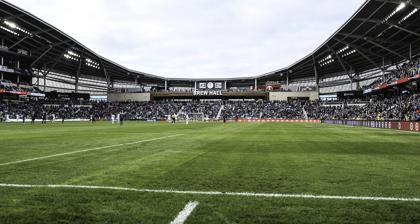
Building: Allianz Field
Country: United States of America
Year built: 2019
Soccer stadium in St. Paul, Minnesota For other uses, see Allianz Stadium . Allianz Field Allianz Field on inauguration day in April 2019 Allianz Field Location in Minnesota Show map of Minnesota Allianz Field Location in the United States Show map of the United States Location 400 Snelling Avenue North Saint Paul , Minnesota Coordinates 44°57′11.2″N 93°09′53.0″W / 44.953111°N 93.164722°W / 44.953111; -93.164722 Public transit Green Line A Line at Snelling Avenue Owner Minnesota United FC Capacity 19,400 Surface Grass Construction Broke ground December 12, 2016 ( December 12, 2016 ) Opened April 13, 2019 ( April 13, 2019 ) Construction cost $200 million Architect Populous Structural engineer Walter P Moore Services engineer M–E Engineers, Inc. General contractor Mortenson Construction Tenants Minnesota United FC ( MLS ) (2019–present) Minnesota United FC 2 ( MLS Next Pro ) (2022–present) Allianz Field is a soccer-specific stadium in Saint Paul, Minnesota , home to Minnesota United FC of Major League Soccer (MLS). Opening in 2019, the 19,400-seat stadium was designed by Populous , during the club's third MLS season. It is located near Interstate 94 and Snelling Avenue . On October 23, 2015, team owners announced that Minnesota United would build a stadium on the 35-acre (14 ha) Saint Paul bus barn site. The stadium seats approximately 19,400, was completed in early 2019, and was privately financed for $200 million. On November 25, 2015, Minnesota United FC hired Kansas City-based Populous to design the stadium. On December 9, 2015, the team hired Mortenson Construction as part of the stadium construction along with Populous. Mortenson built U.S. Bank Stadium for the Minnesota Vikings in 2014–2016, and worked with Populous on three other Twin Cities sports facilities: Target Field , TCF Bank Stadium , and Xcel Energy Center . Construction was completed in February 2019, and the stadium opened two months later on April 13, 2019, with Minnesota United FC hosting New York City FC . Location and transportation Allianz Field is located on the north side of Interstate 94 between Snelling Avenue and Pascal Street in the Midway neighborhood of Saint Paul, Minnesota . The neighborhood is named for being midway between Downtown Minneapolis and Downtown Saint Paul . The stadium is located on several major transit routes, including the Snelling Avenue light rail station on the Metro Green Line and a set of stops served by the A Line bus rapid transit route. The venue has fewer than 1,000 spaces of on-site parking, instead relying on public transit and off-site lots with shuttle buses. Minnesota United has also organized several designated areas for vehicle for hire pickups and dropoffs, as well as 400 parking spaces for bicycles. The city government of Saint Paul projects that 38 percent of match attendees will use public transit, while 23 percent will use off-site parking lots with shuttles, and 11 percent will use private parking closer to the stadium. Design The stadium is a ring-shaped stadium, with seating for approximately 19,400 in the first phase and 24,474 in a future expansion that would fill the four corners. It has a safe standing terrace for 2,920 supporters, named the "Wonderwall" after the club's unofficial anthem , located behind the south-end goal. The single-tier Wonderwall terrace was designed with a 34.9 percent incline and has no seats. The north end has a brewpub , named Brew Hall, and a manual scoreboard and 90-minute clock that were designed to resemble fixtures at the former home, National Sports Center in Blaine . The stadium was designed by Populous with deliberate sightlines and an "intimate atmosphere" in mind. The pitch sits 16 inches (41 cm) above the first row of seats and is composed of 97,000 square feet (9,000 m 2 ) of turf from Heath Farms in Wisconsin, installed in October 2019 to replace the original Kentucky bluegrass from Colorado that suffered from drainage issues. A glass-like polymer mesh oval exterior provides the stadium with a sleek facade. It is clad in PTFE , which covers the steel structure that holds the roof in place. With an overhang partially covering the field, the facade is expected to soften the noise towards the neighborhood. Color-changing LEDs light the exterior mesh in the same manner as Allianz Arena in Munich, Germany and MetLife Stadium in East Rutherford, New Jersey. The first tests of the lighting system in December 2018, which ran overnight in the fog, drew complaints from neighboring residents due to the intensity of the colors. Green space The masterplan is pedestrian-oriented and designates 2.6 acres (1.1 ha) of outdoor gathering spaces. The stadium will be ringed by three grassy plazas and a fourth green space will be placed along University Avenue, near Snelling Avenue Station . Pascal Green will be on the east of the stadium; United Champion Plaza will be on the southwest corner; Victory Plaza will be on the north; and Midway Square will be north of Victory Plaza, along Snelling Avenue. Midway Square and Victory Plaza will express the north-south axis of the stadium. These green spaces are planned to be progressively introduced in phases as property owner RK Midway waits for existing leases on its current tenants to end. However, the timeline of these phases has not been released to the city or the public, as of July 2016. The project drew criticism as the full realization of the masterplan could take many years. History Site Construction as of September 2017 A masterplan has been drawn up for the redevelopment of the broad area, including the stadium site and adjacent properties owned by RK Midway. This may include building new hotel and office space and the redevelopment of the existing shopping center. The buildings occupied by Rainbow supermarket, Walgreens, Midway Pro Bowl and some adjoining spaces will be torn down. The masterplan calls for the redevelopment to be more pedestrian friendly, to accommodate large numbers of fans walking to and from the transit stations. The southern half of the site was formerly a bus barn used by Metro Transit until it was demolished in 2002. Later a big-box store was pursued for the site but not built. The site was acquired decades earlier by the Metropolitan Council with help from the Federal Transit Administration so development of the site required federal government approval. The property had been the Snelling Shops, where streetcars were built and maintained for the Twin City Rapid Transit Company . The stadium itself primarily sits on this property. Naming rights On July 25, 2017, Allianz Life was announced as the sponsor for the stadium. Allianz Life, a subsidiary of German company Allianz , is headquartered in nearby Golden Valley . It is one of eight sports facilities around the world that is sponsored by Allianz or its subsidiaries. The naming rights agreement with Allianz runs until the end of 2028 and costs an undisclosed amount. Due to the stadium's resemblance to the floating city on Bespin in the fictional Star Wars universe, Allianz Field has gained the nickname "Cloud City." Construction The stadium was planned to break ground in June 2016, but was delayed while the team awaited a tax-exemption from the state, similar to ones granted to other recent stadium projects. Despite the stadium construction being privately funded, the franchise owners stated that the tax-exemption was needed for the project's viability. In addition, because stadium construction would eliminate Rainbow Foods – an anchor tenant in the Midway Shopping Center – strip mall owner RK Midway of New York faced lease complications with its smaller tenants. Industry analysts say intense competition between the grocery company SuperValu (which operated Rainbow within the strip mall) and rivals, primarily Hy-Vee, made it unlikely that Rainbow would terminate its lease early without a signed guarantee against a competitor moving into the shopping center. A ceremonial groundbreaking was held on December 12, 2016, and was attended by MLS commissioner Don Garber . Major construction on the site began in June 2017. Steel erection began in November 2017 and construction reached a halfway milestone in late April 2018. On Jan 23, 2019, the logo for the inaugural season was revealed as an interpretation of the stadium. Construction on the stadium was completed by Mortenson Construction on February 27, 2019, after 20 months of work. Major events Soccer The first home game at the stadium was held on April 13, 2019, against New York City FC , which was attended by a sellout crowd of 19,796. The match ended in a 3–3 draw, with the first goal scored by Osvaldo Alonso in the 13th minute. A winter storm arrived in the Twin Cities the day before the match, requiring grounds crews to scrape away snow and ice from the stadium's seats and parts of the pitch. The United States men's national soccer team 's opening game of the 2019 CONCACAF Gold Cup was held at Allianz Field on June 18, 2019. On February 2, 2022 the United States men's team hosted Honduras at the stadium in a World Cup qualifier, winning 3–0. Two Hondurans were substituted due to hypothermia, and their coach Hernán Darío Gómez attacked the choice of venue as unsuitable. US coach Gregg Berhalter said that the venue was chosen to be close to the previous game away in Canada, and that he did not complain when his team played in high humidity in Central America. The temperature at the starting whistle was 5 °F (−15 °C), making it the coldest match in the US team's history. Date Winning Team Result Losing Team Tournament Spectators June 18, 2019 Panama 2–0 Trinidad and Tobago 2019 CONCACAF Gold Cup Group D 19,418 United States 4–0 Guyana September 3, 2019 United States women 3–0 Portugal women Women's International Friendly 19,600 October 26, 2021 United States women 6–0 South Korea women 18,115 February 2, 2022 United States 3–0 Honduras 2022 FIFA World Cup qualification – CONCACAF third round 19,202 August 10, 2022 MLS All-Stars 2–1 Liga MX All-Stars 2022 MLS All-Star Game 19,727 September 12, 2023 United States 4–0 Oman International Friendly 13,665 June 4, 2024 United States women 3–0 South Korea women Women's International Friendly 19,169 The 2022 MLS All-Star Game was hosted at Allianz Field August 10. The MLS All-Stars competed against the Liga MX All-Stars winning the contest 2-1. It was the second straight MLS victory over Liga MX. Minnesota United's own Dayne St. Clair earned MVP on the night by making four saves in front of his home fans. College football The first college football game at Allianz Field was a rivalry game between St. Thomas and St. John's ; it took place on October 19, 2019. St. John's won the game 38-20 in front of a crowd of 19,508. MLS Cup Playoffs Following the St. Thomas–St. John's college football game, field crews switched the field back to soccer to prepare for Minnesota United's first MLS Cup Playoffs match, played the following day against the LA Galaxy. Minnesota lost 2–1 and were subsequently knocked out of the playoffs. References Wikimedia Commons has media related to Allianz Field .